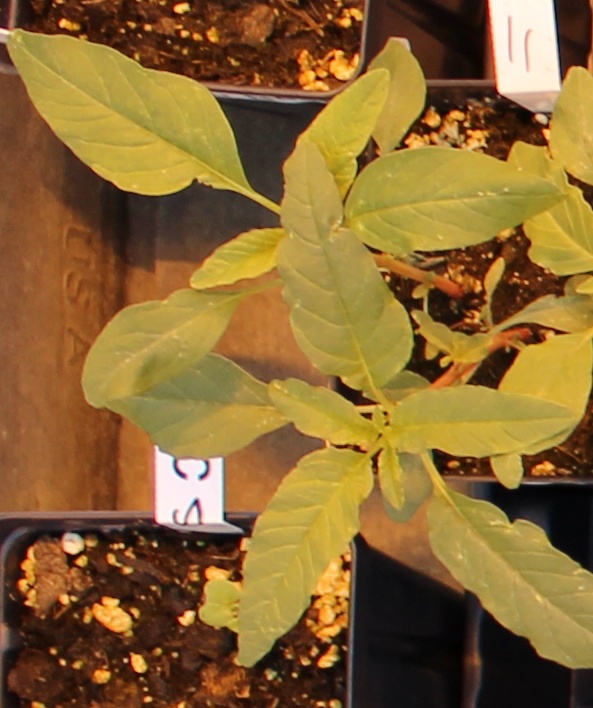
Label: Waterhemp